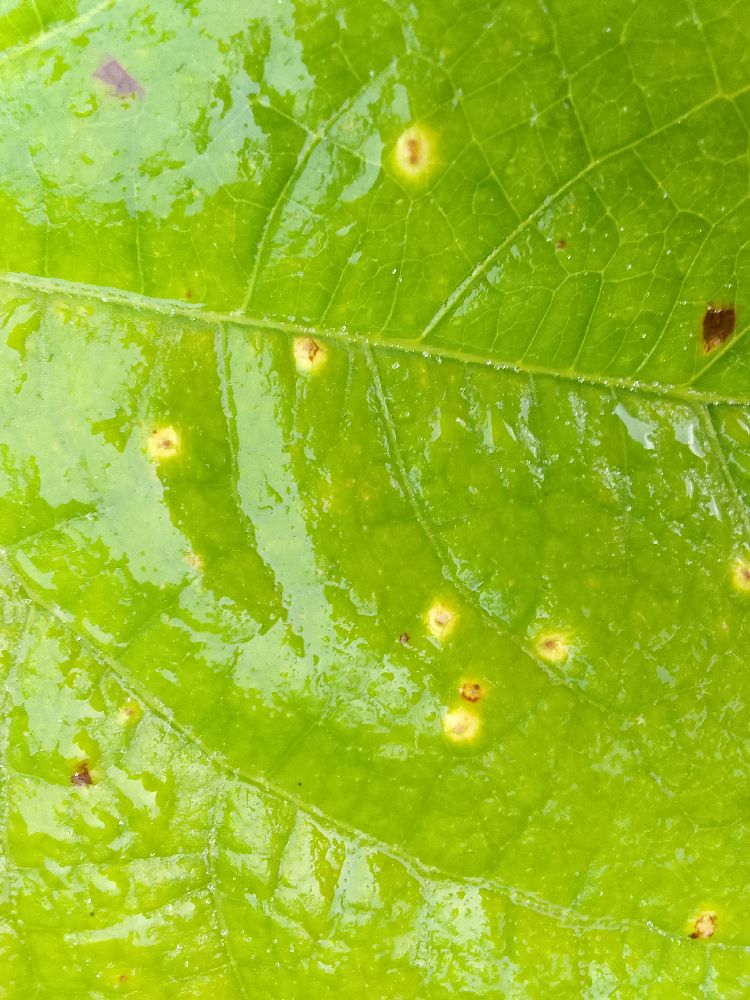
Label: rust